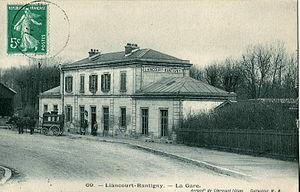
Carte postale ancienne éditée par MB n°69
La gare de Liancourt - Rantigny est une gare ferroviaire française de la ligne de Paris-Nord à Lille, située sur le territoire de la commune de Rantigny, dans le département de l'Oise en région Hauts-de-France. La gare est éloignée de 900 m de la mairie de Rantigny, et la mairie de Liancourt est distante de 2 000 m, alors que la mairie de Cauffry est à 350 m de distance seulement, bien que le nom de cette commune ne soit pas mentionné dans le nom de la gare. Mise en service en 1846 par la Compagnie du chemin de fer du Nord, c'est aujourd'hui une gare de la Société nationale des chemins de fer français desservie par des trains TER Hauts-de-France.